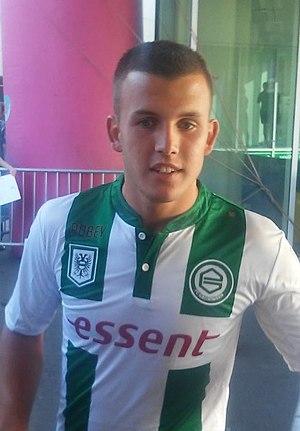
Jesper Drost, né le 11 janvier 1993 à Nunspeet, est un footballeur néerlandais. Il évolue au poste de milieu offensif au FC Groningue.